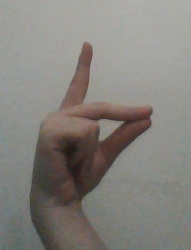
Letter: ta